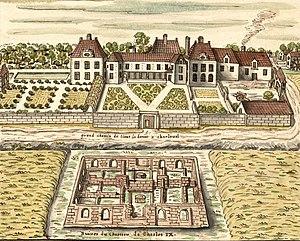
Veüe du Chasteau DE CHARLEVAL en Normandie a cinq lieües en deça de Rouen dans le Vexin Normand, avec les Ruisnes du Chasteau que Charles IX y avait commencé. 1696
Le château de Charleval est un projet architectural du roi de France Charles IX situé dans la commune de Charleval dans l'Eure en Normandie.
Charleval est une commune française située dans le département de l'Eure, en région Normandie.